1980s in Bangladesh

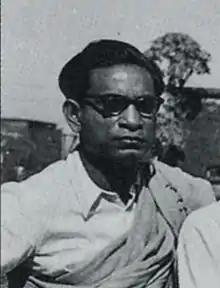

While in the 1970s the Financial Sector of Bangladesh was dominated by Public Sector banks (see here), in the 1980s the Government started to pursue Privatization agenda. Uttara Bank and Pubali Bank were privatized in 1983. Other Private banks which started operation in this decade include Islami Bank Bangladesh, United Commercial Bank, The City Bank and National Bank in 1983, Arab Bangladesh Bank in 1985 and Al Baraka Bank (later named Oriental bank and subsequently ICB Islamic Bank) in 1987.